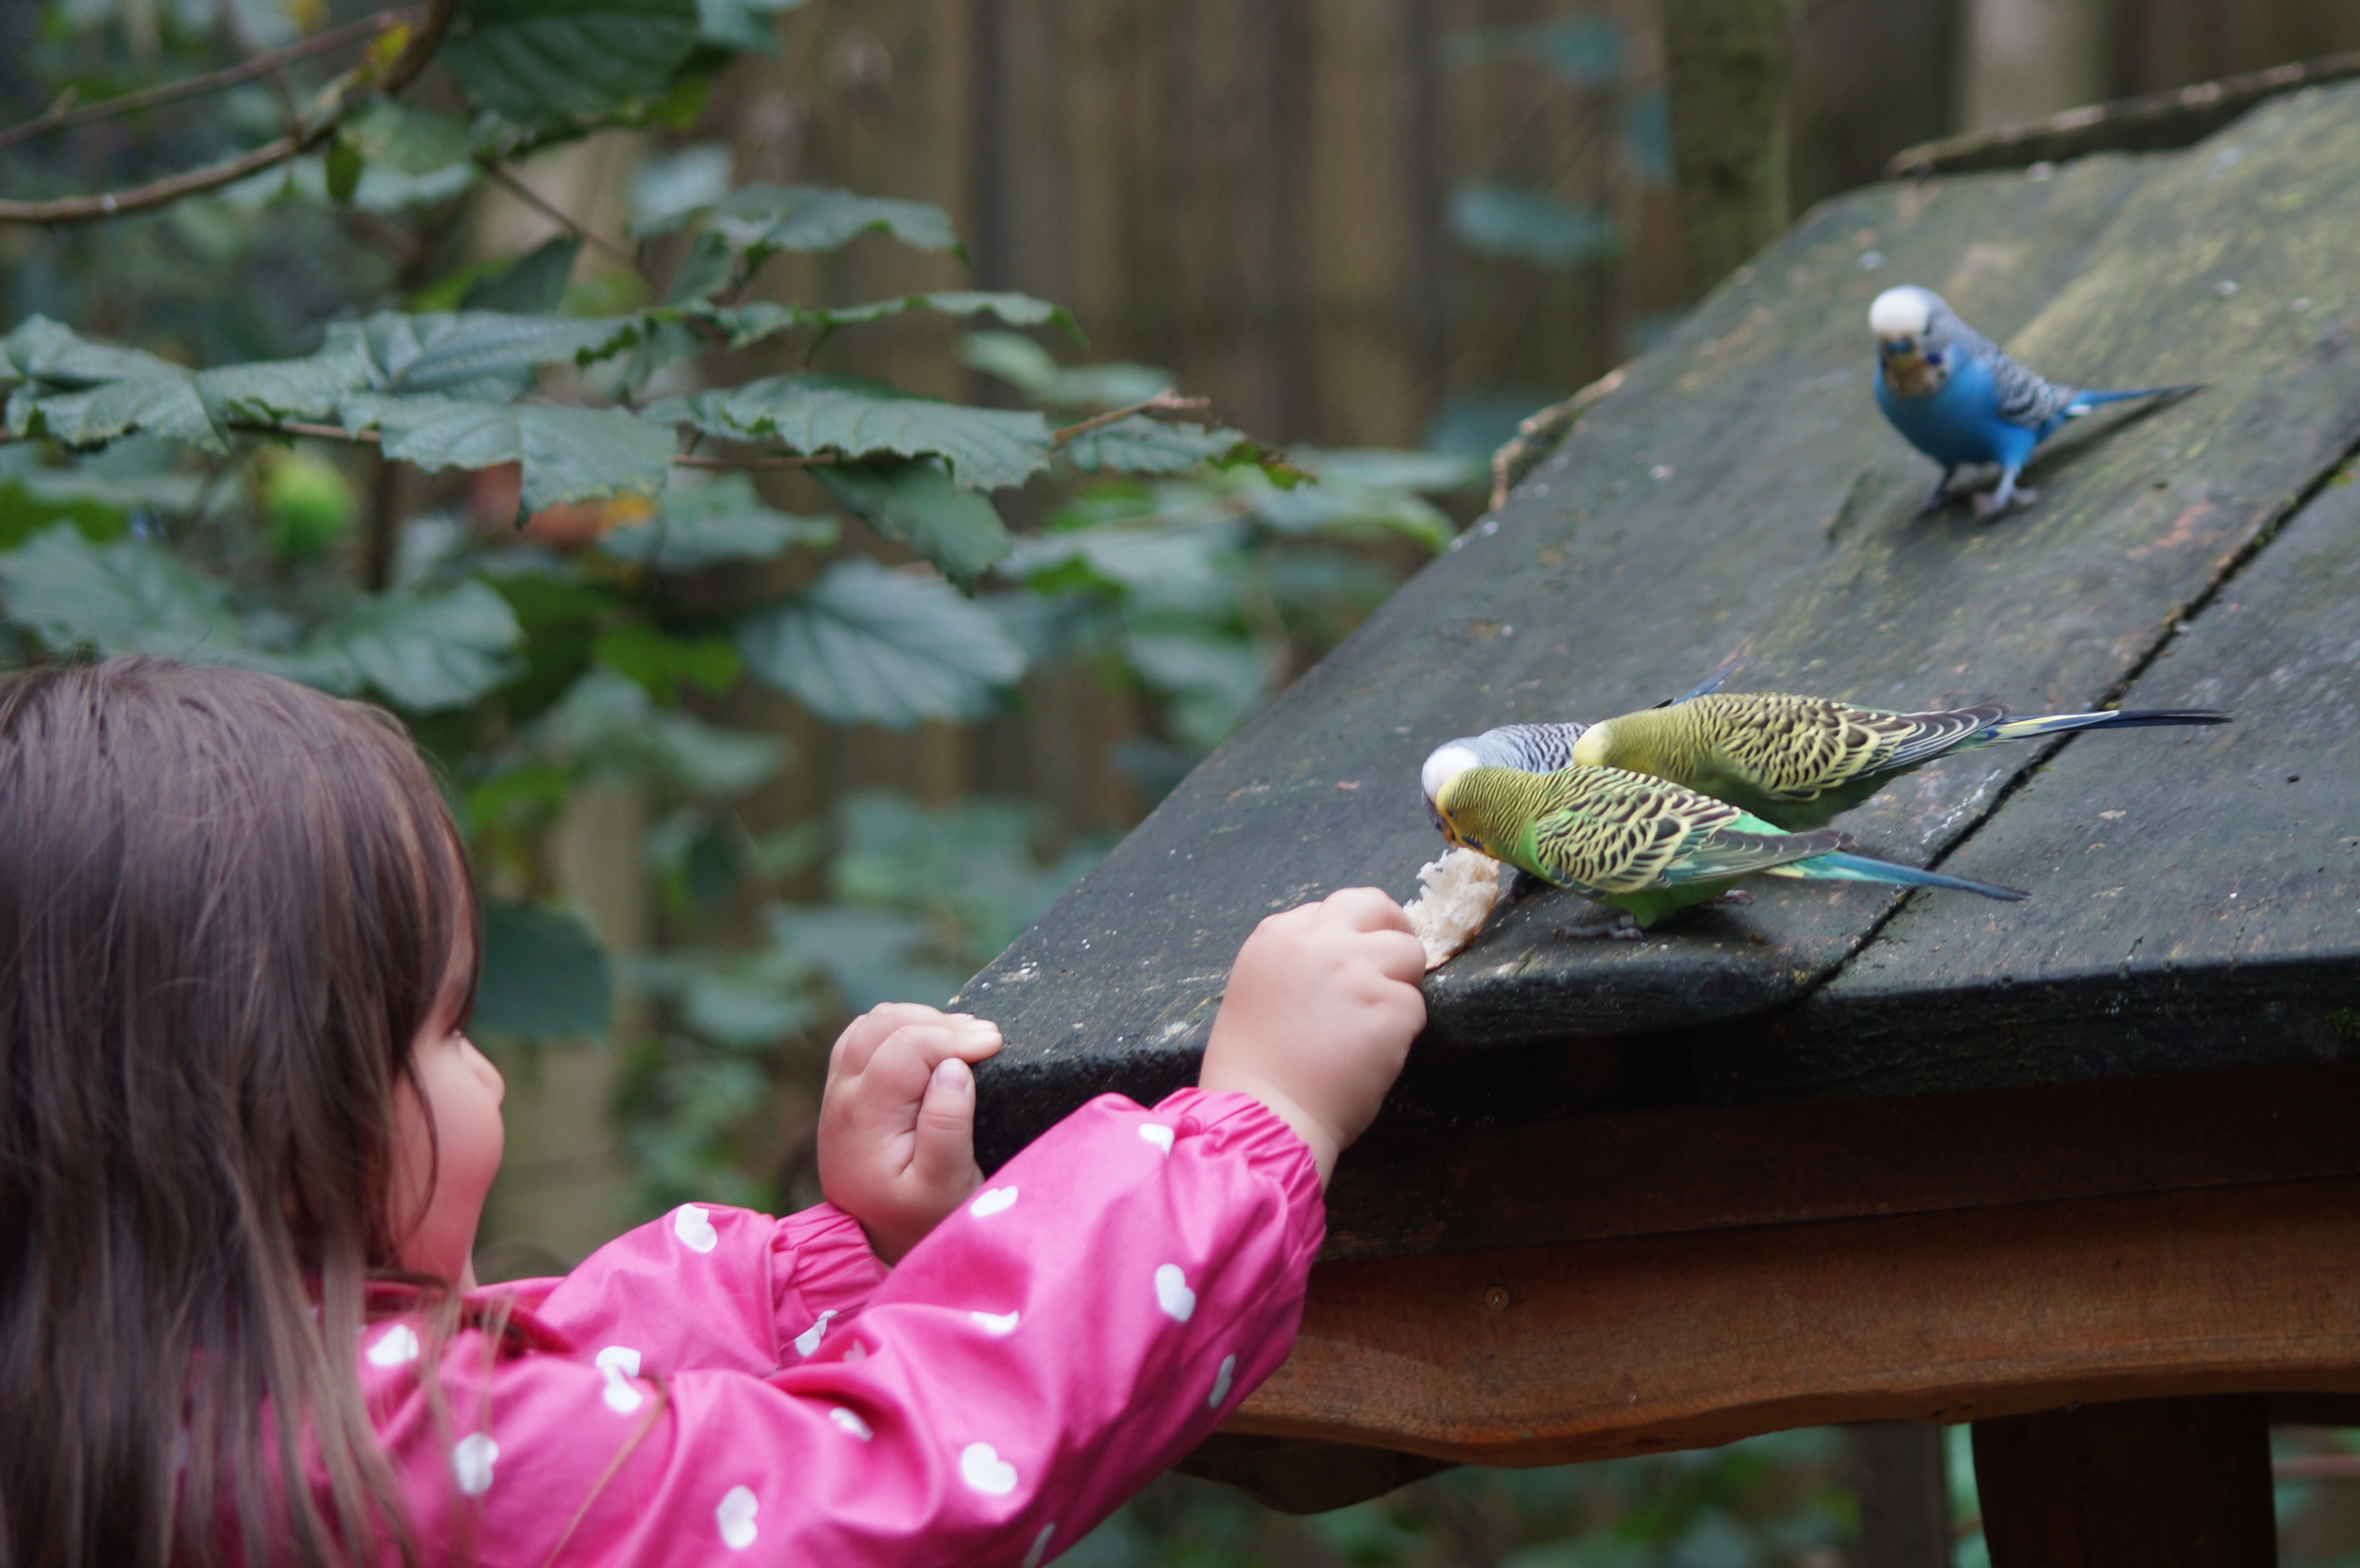
branch, girl, leaf, flower, feed, spring, green, child, blue, yellow, birds, pets, animal world, parakeets, budgerigars, canaries